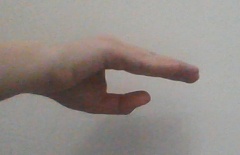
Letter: jeem